History of West Chester, Pennsylvania

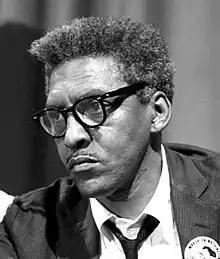
Civil rights advocate Bayard Rustin was born in West Chester on March 17, 1912.

Prominent civil rights leader and organizer of the March on Washington Bayard Rustin was born in West Chester on March 17, 1912, two years after Barber. He never knew his father and his 15-year-old mother Florence gave parental responsibilities to her parents, Janifer and Julia Rustin. Bayard Rustin would regard Janifer and Julia Rustin to be his parents for the rest of his life. According to biographer Jerald Podair, "West Chester during the 1910s was a segregated town, in which certain public facilities, like theaters, were open to African Americans on a limited basis, and others—notably restaurants and downtown stores—weren't open to African Americans at all." Historian Daniel Levine acknowledges that West Chester, "although by no means free of racism, was more benign than most places." Rustin grew up in the predominantly African-American east end of town, where Leslie Pinckney Hill founded a community center (now the Charles A. Melton Arts and Education Center) in 1918. After graduating from West Chester High School in 1932, Rustin entered Wilberforce University.